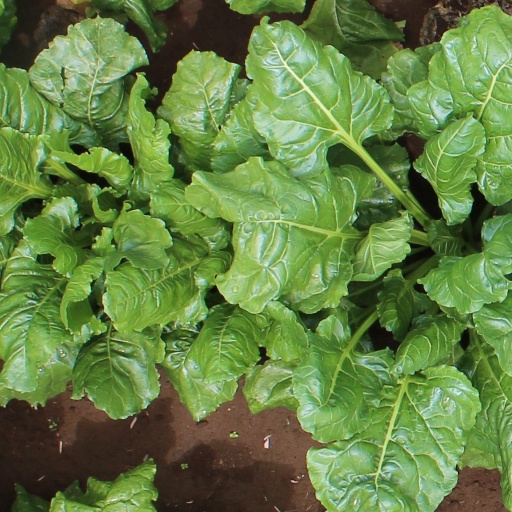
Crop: sugar beet